Omotesenke

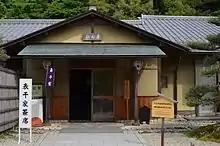
"Kashō-ken" (華松軒) tea house used by the "Omotesenke" school in Gifu, central Japan

There are small stylistic differences between the different schools. For example, the Omotesenke school whisks the tea less than the Urasenke school, creating less foam on the top of the tea. Also, Omotesenke uses both an untreated bamboo "chasen" and a" susudake chasen", or darkened-bamboo tea whisk, while Urasenke uses untreated bamboo for its "chasen" or tea whisk.